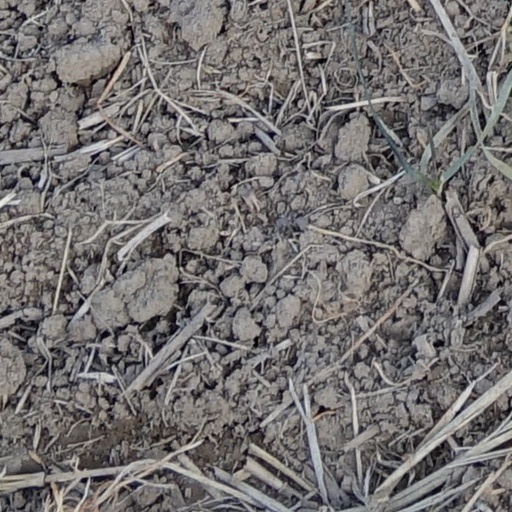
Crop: wheat